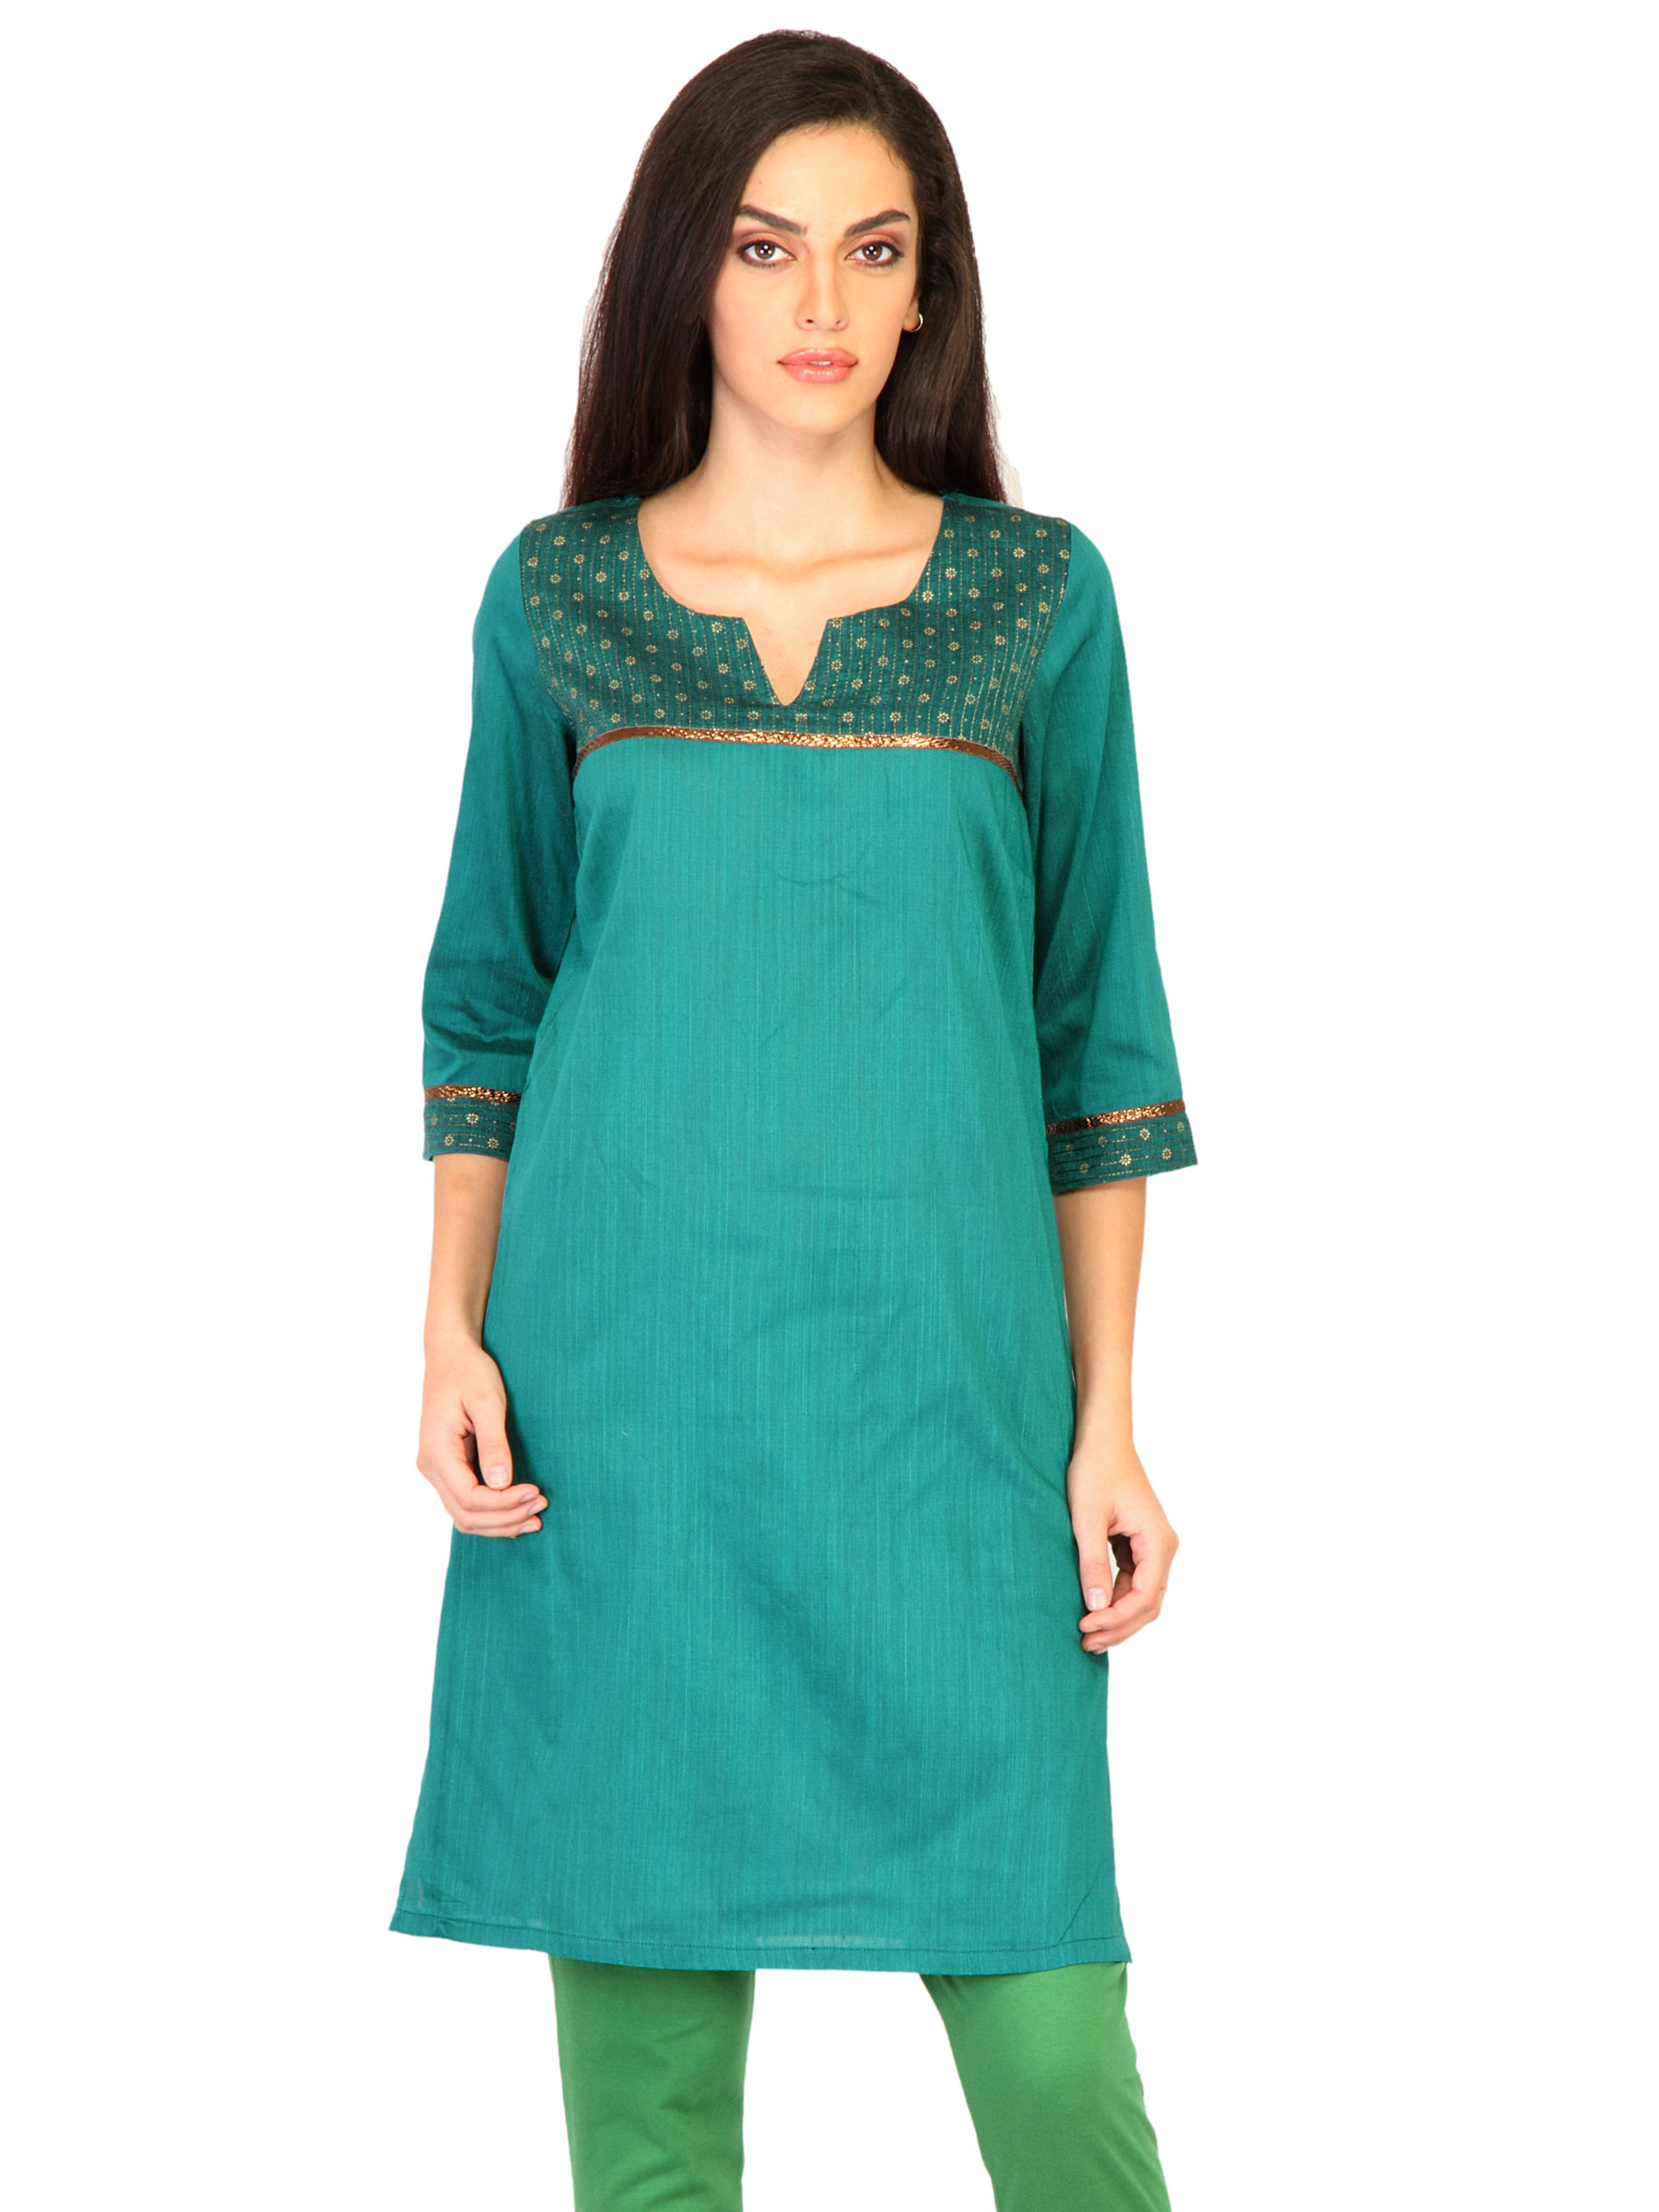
Aurelia Women Solid Green Kurtas
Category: Apparel / Topwear / Kurtas
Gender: Women
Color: Green
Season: Fall 2011
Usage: Ethnic